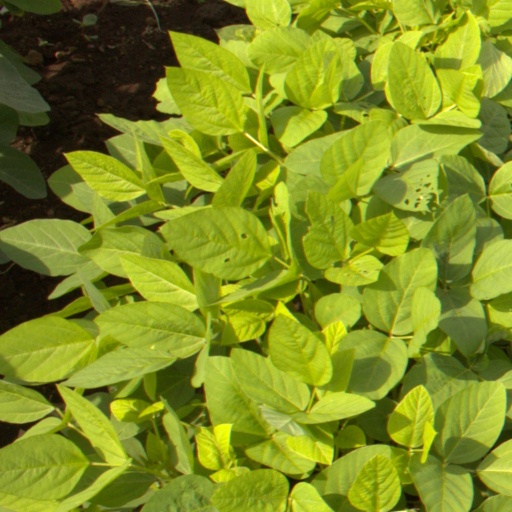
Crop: soybean